Christmas Party (The Office)

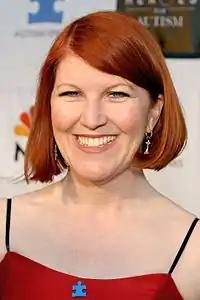

The episode was directed by Charles McDougall, his first credit for the series. According to Kinsey, McDougal, in order to set the characters' moods, would start every scene by saying "everyone happy, Angela pissed!" McDougal sought to bring movement to the Secret Santa scene, due to it being a largely stationary sequence. The cold opening was shot four different times, and almost every time, the ceiling tile that Michael displaces with a tree "crashed through the ceiling and almost killed Steve Carell". The scene wherein Angela starts crying when the Christmas party descends into chaos was based on a deleted scene from the earlier season two episode "The Fire", in which Angela starts crying during a talking head due to the stress of the situation. The fake snow was created by a company that specialized in producing fake snow. Daniels was initially worried that the shots would look fake, but he was pleased with the final results. According to Fischer, on the last day of shooting, the cast had a snowball fight—a scene that is included in the episode—which she called a "magic moment".